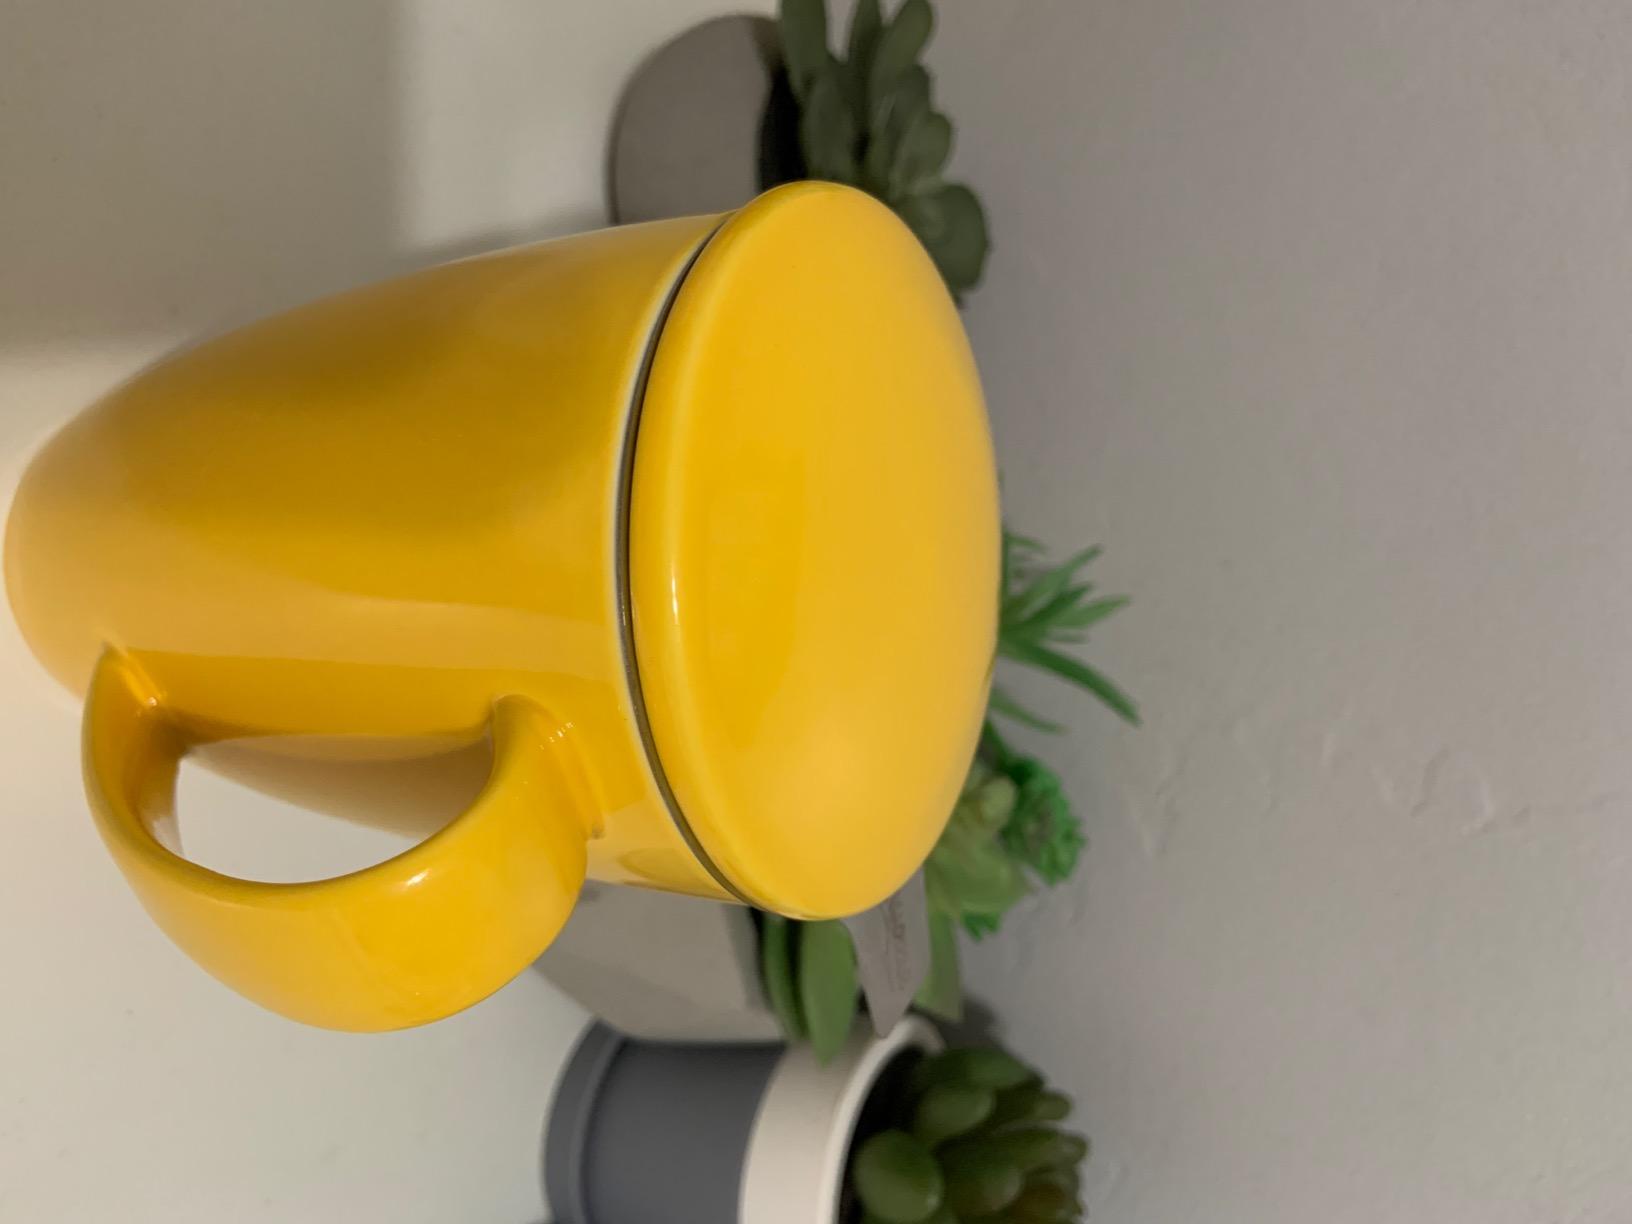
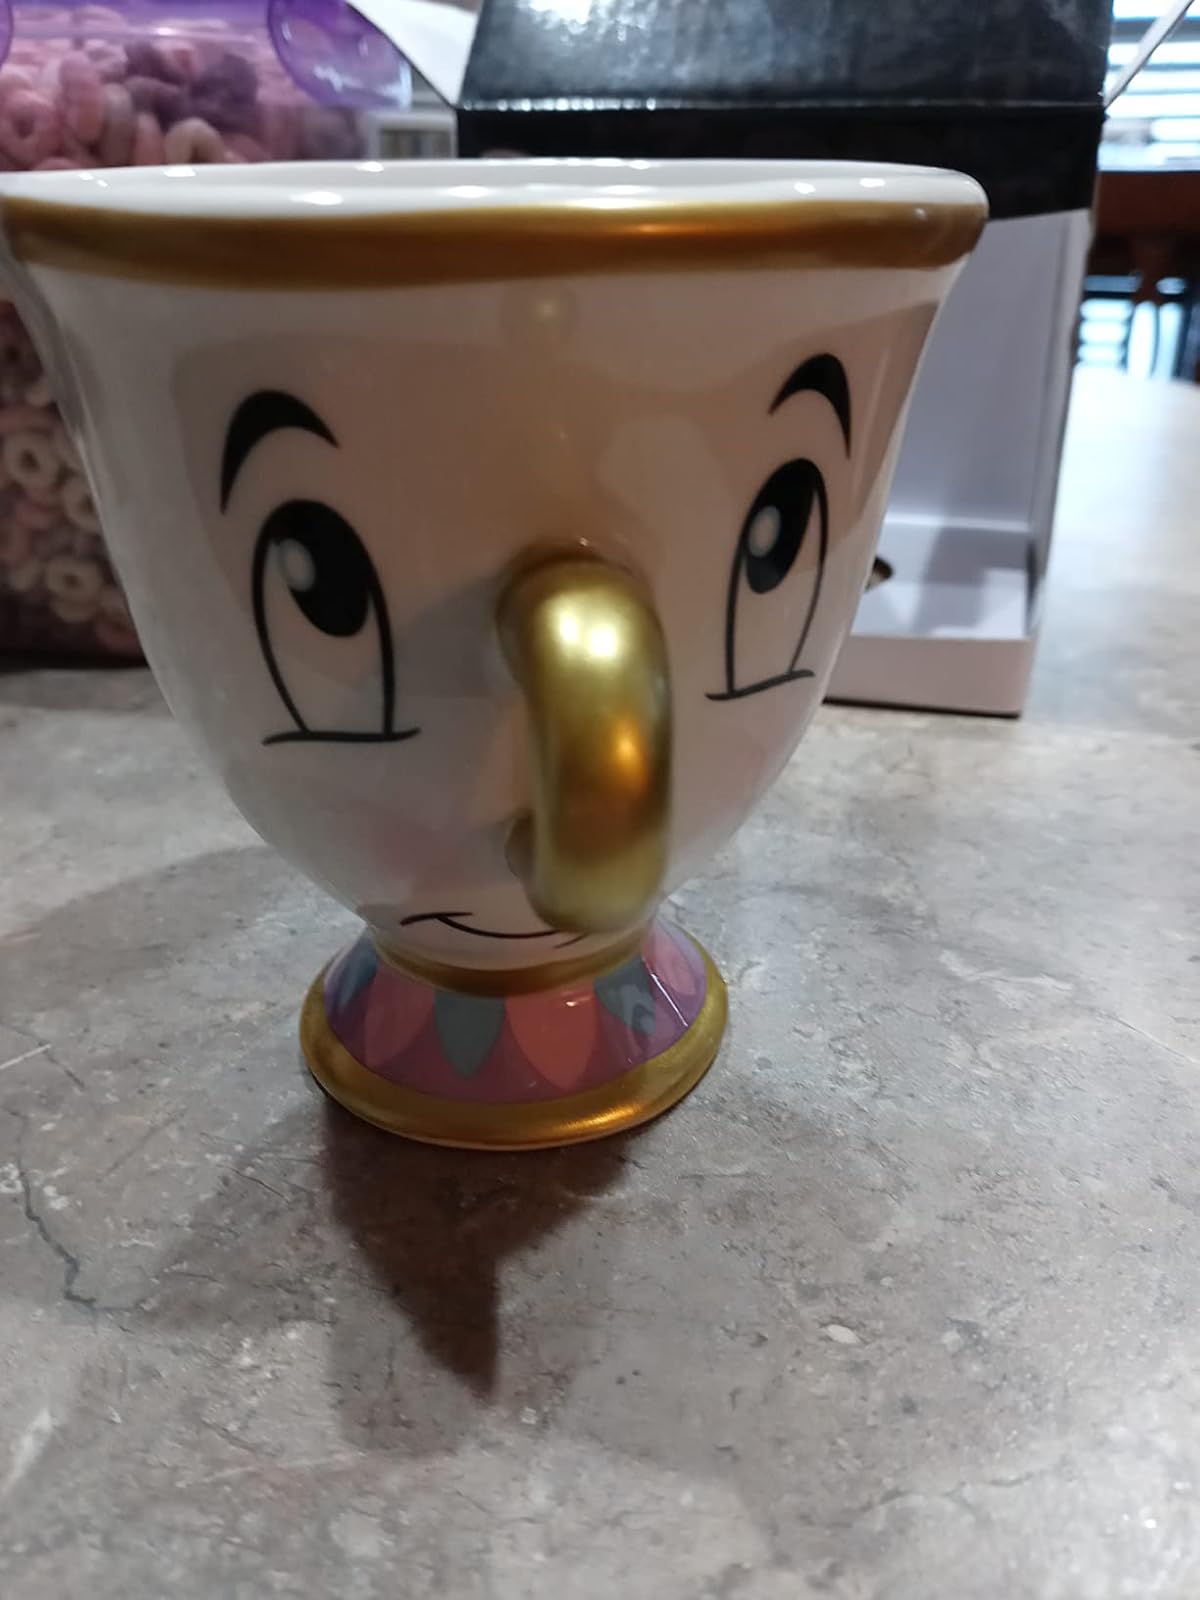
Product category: items_mug
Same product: no